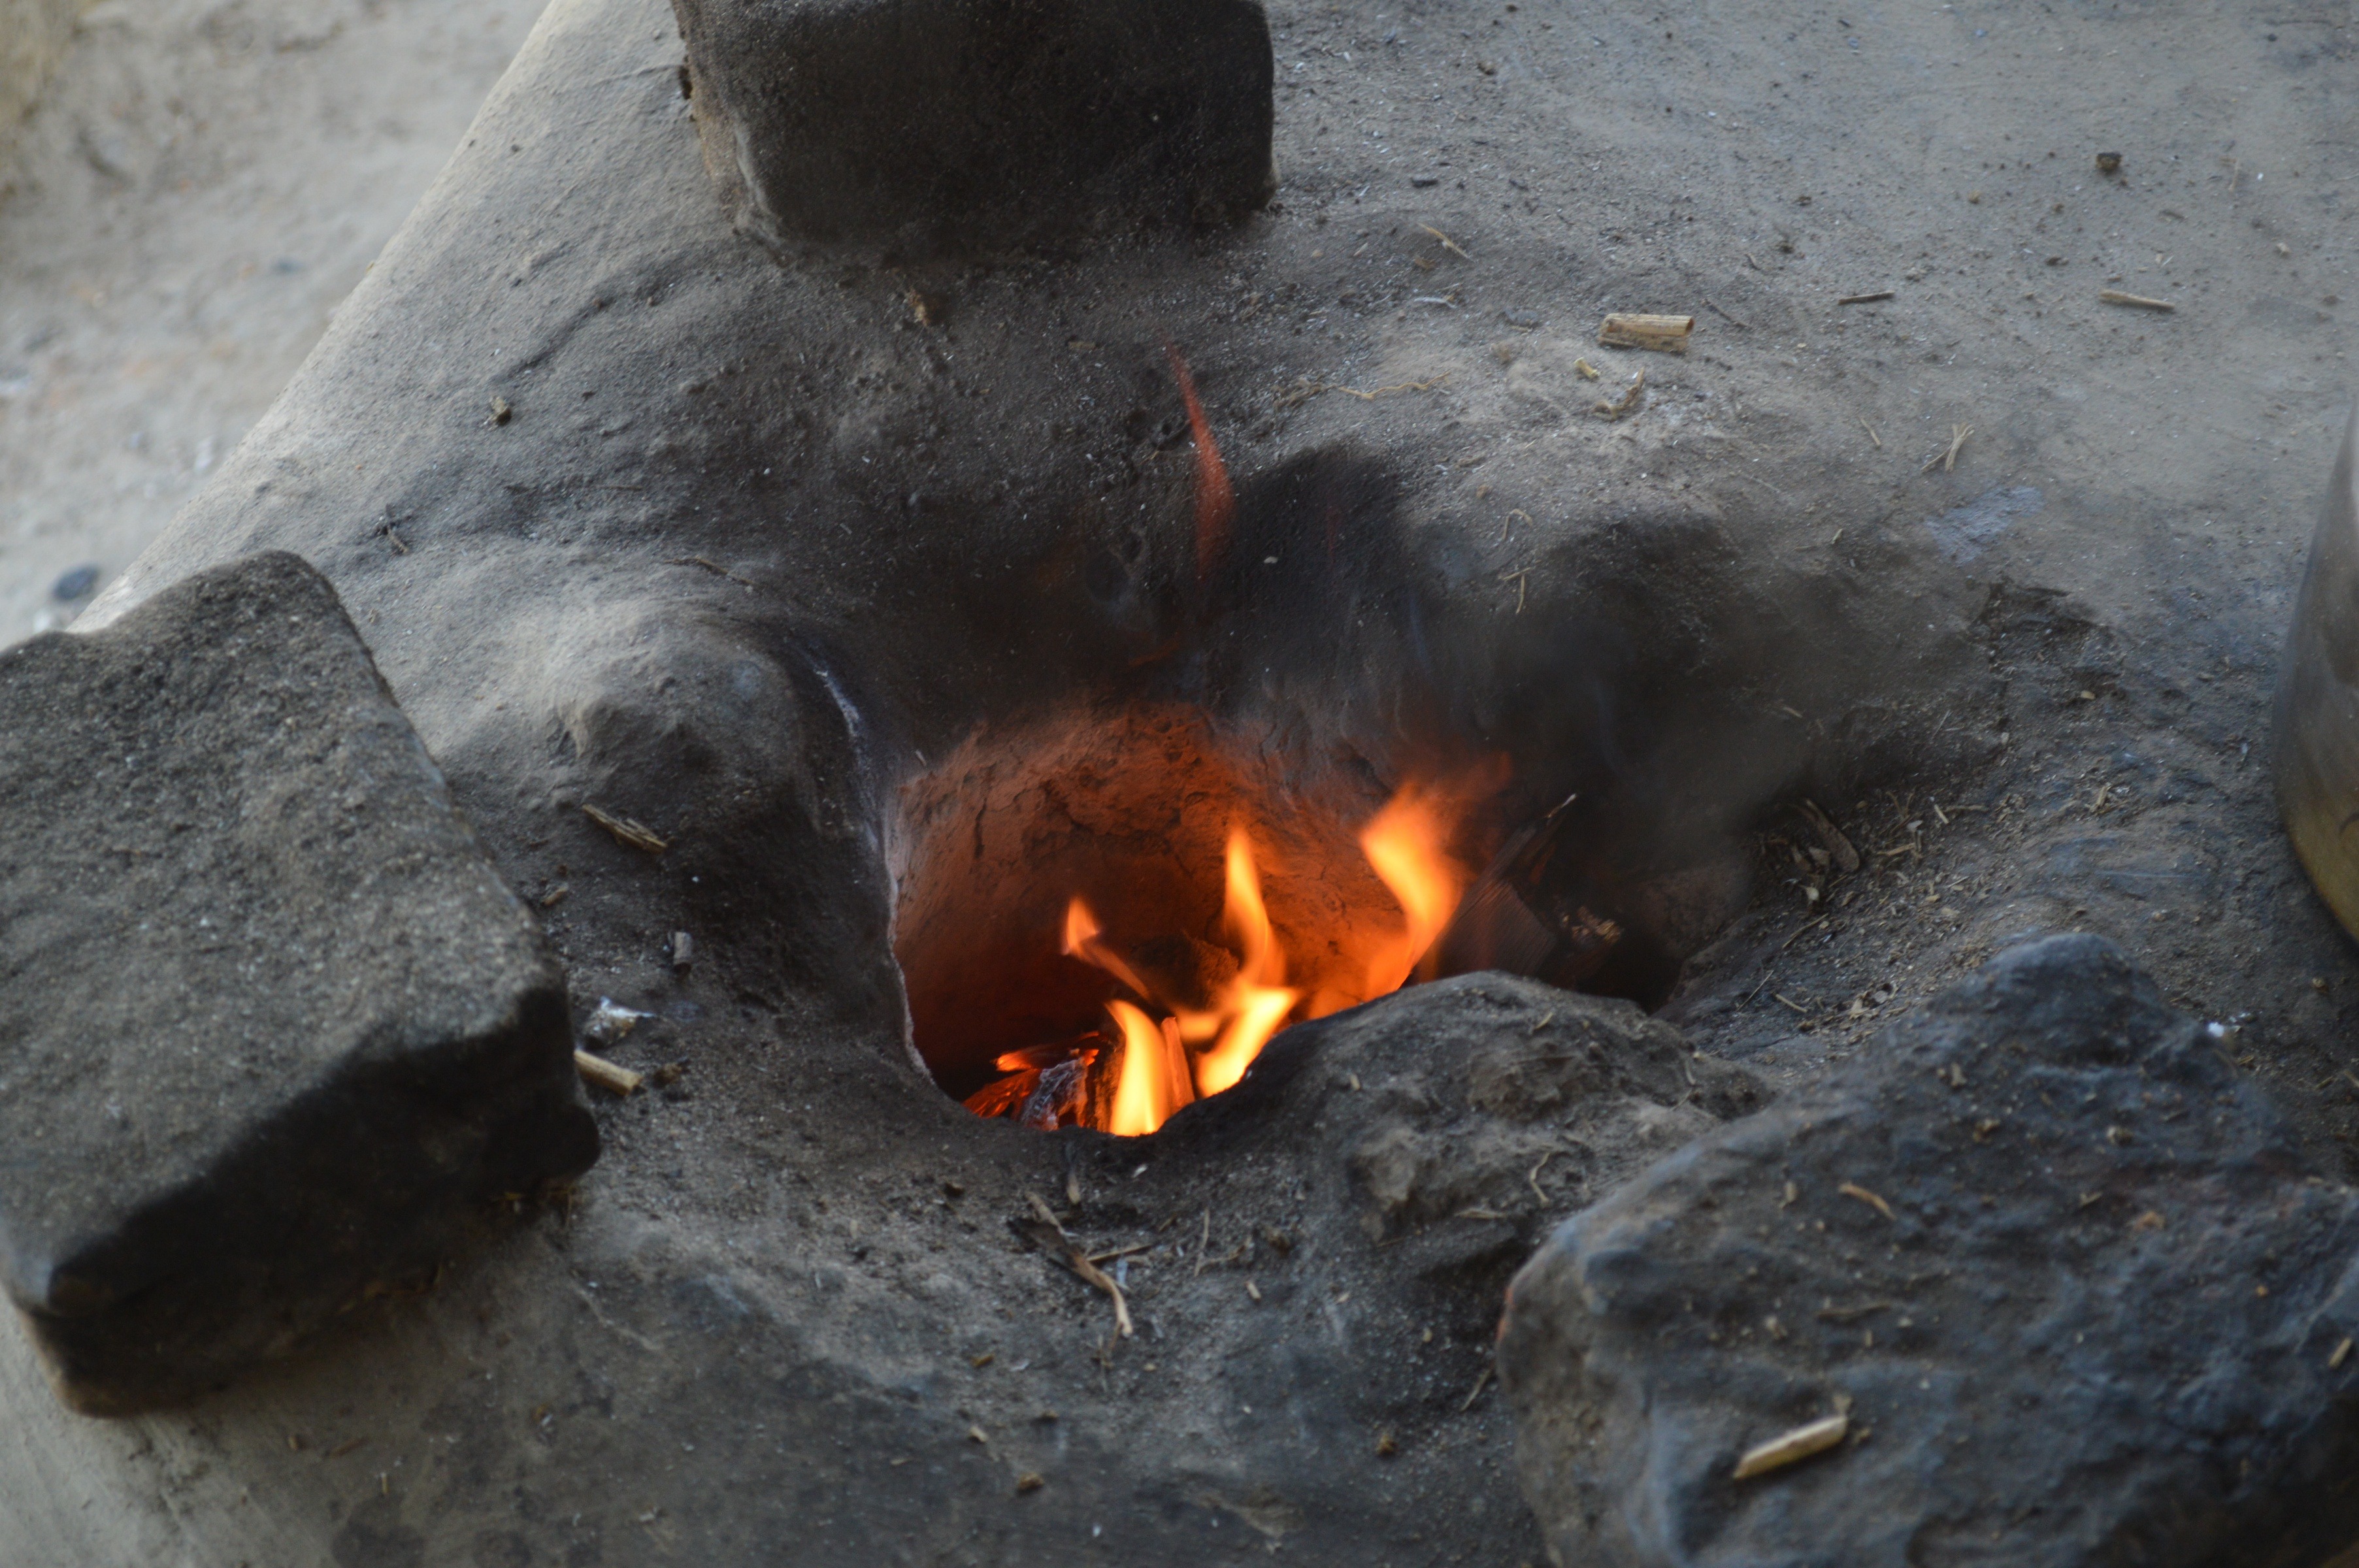
outdoor, light, night, warm, orange, flame, fire, glow, campfire, heat, burn, burning, hot, oven, fiery, blazing, geological phenomenon